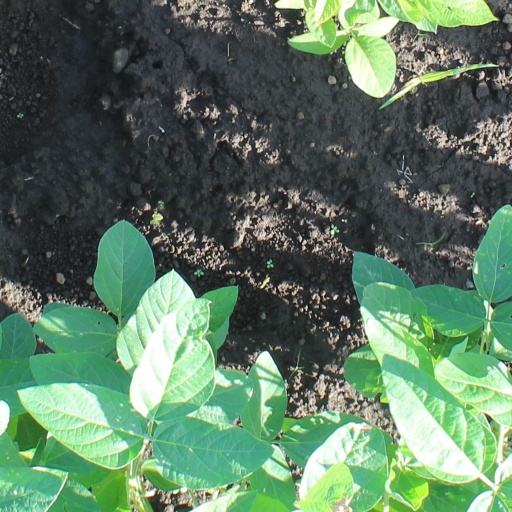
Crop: soybean